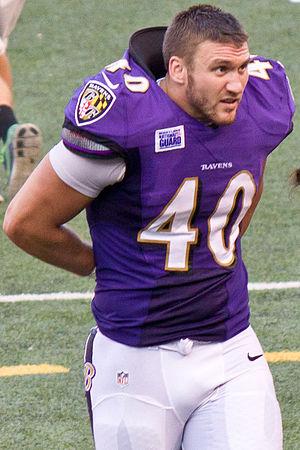
Kyle Juszczyk, né le 23 avril 1991 à Medina, Ohio, est un joueur américain de football américain évoluant au poste de fullback.